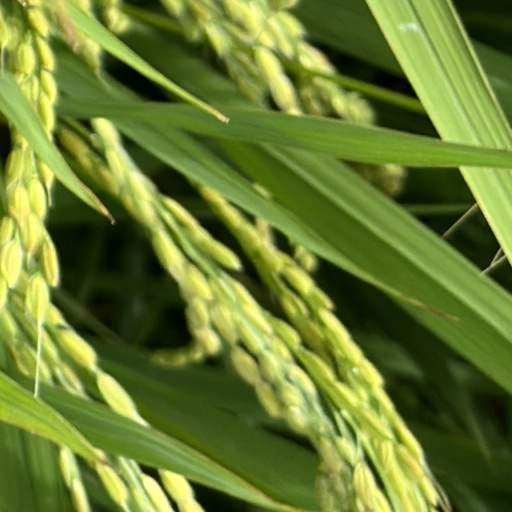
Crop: rice